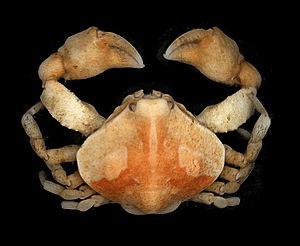
Ebalia tumefacta, un crabe récolté à Roscoff (France) en 1985. Photo prise en studio.
Les Leucosiidae sont une famille de crabes. Elle comprend près de 500 espèces actuelles et plus de 100 fossiles dans 78 genres dont neuf fossiles.
Les Leucosioidea sont une super-famille de crabes. Elle comprend deux familles.